Meet Me in St. Louis (novel)

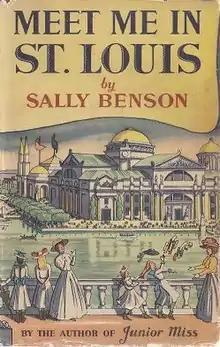
First edition

Meet Me in St. Louis is a 1942 novel by Sally Benson. It is the basis for the 1944 film "Meet Me in St. Louis".